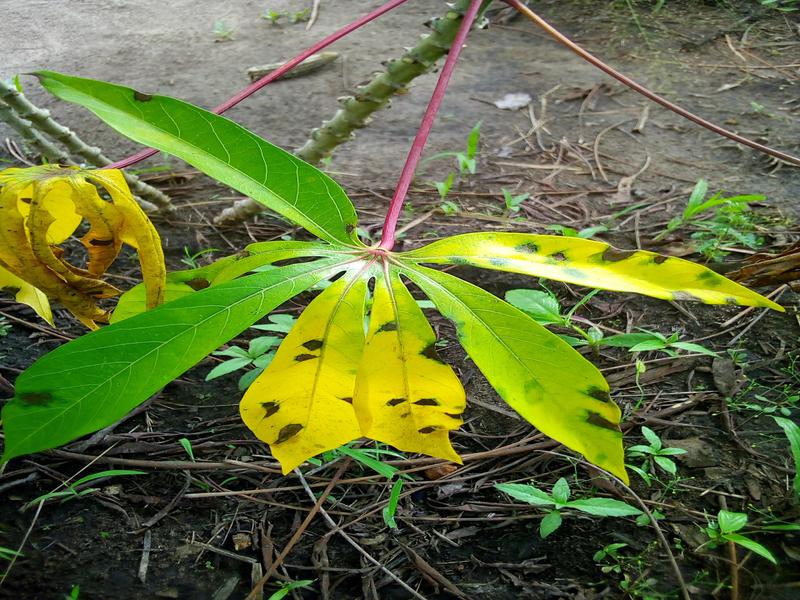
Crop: cassava
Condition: bacterial_blight